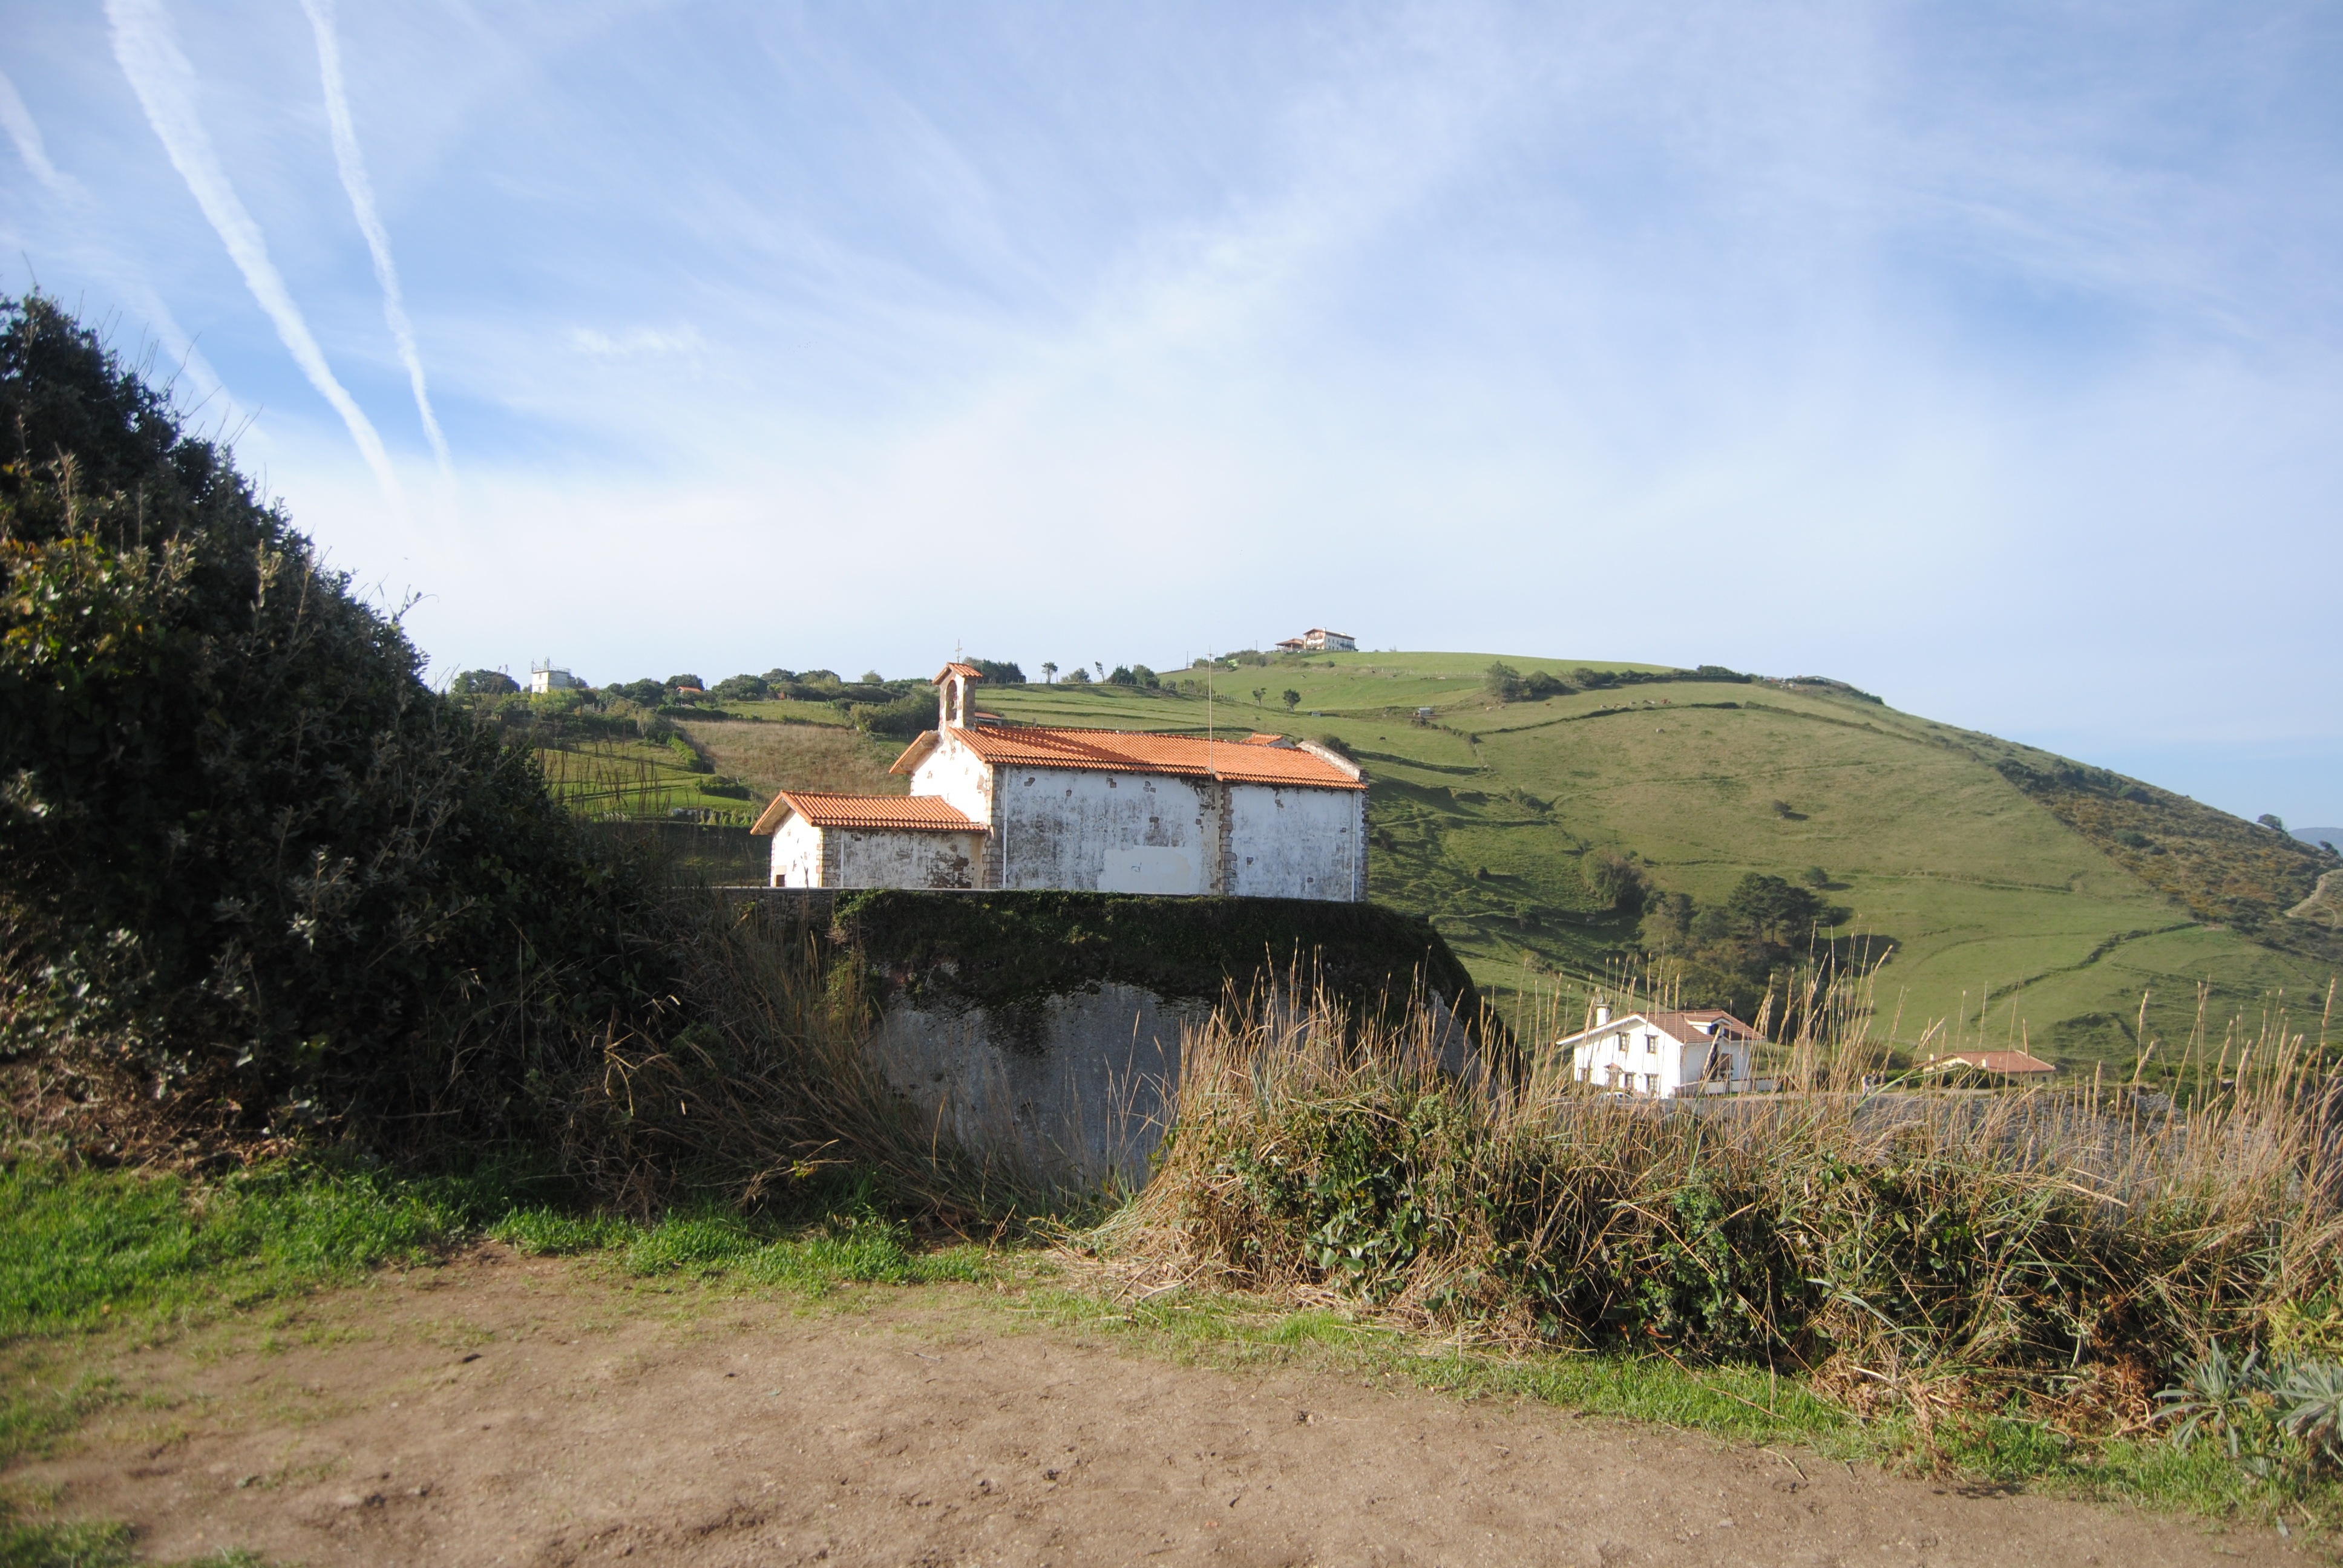
beach, landscape, sea, coast, hill, canal, transport, reservoir, fortification, waterway, infrastructure, costa, rural area, basque country, flysch route, angel perez